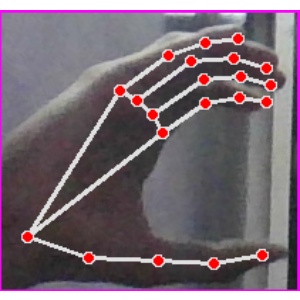
अक्षर: ऋ